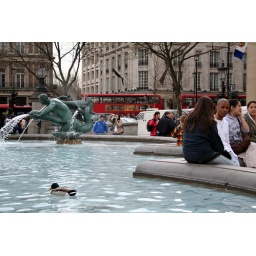
All the ducks are swimming in the water